Ander Guevara

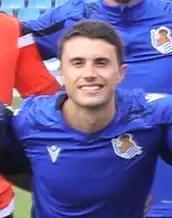
Guevara with Real Sociedad in 2021

Ander Guevara Lajo (born 7 July 1997) is a Spanish professional footballer who plays as a central midfielder for La Liga club Alavés.